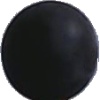
Label: blue_grape